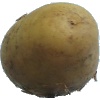
Label: Potato White 1